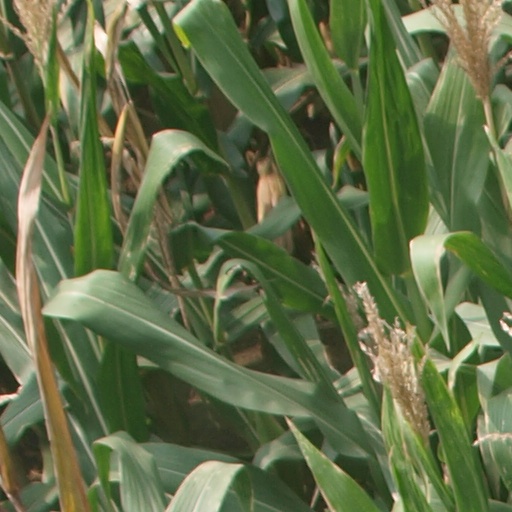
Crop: maize; corn